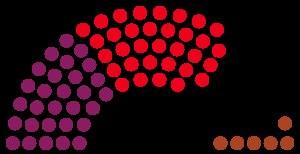
Cette liste présente les 88 membres de la 4ᵉ législature du Landtag de Brandebourg au moment de leur élection le 19 septembre 2004 lors des élections régionales de 2004 en Brandebourg. Elle présente les élus du land et précise si l'élu a été élu dans le cadre d'une des 44 circonscriptions de manière directe, ou par le scrutin proportionnel de Hare.